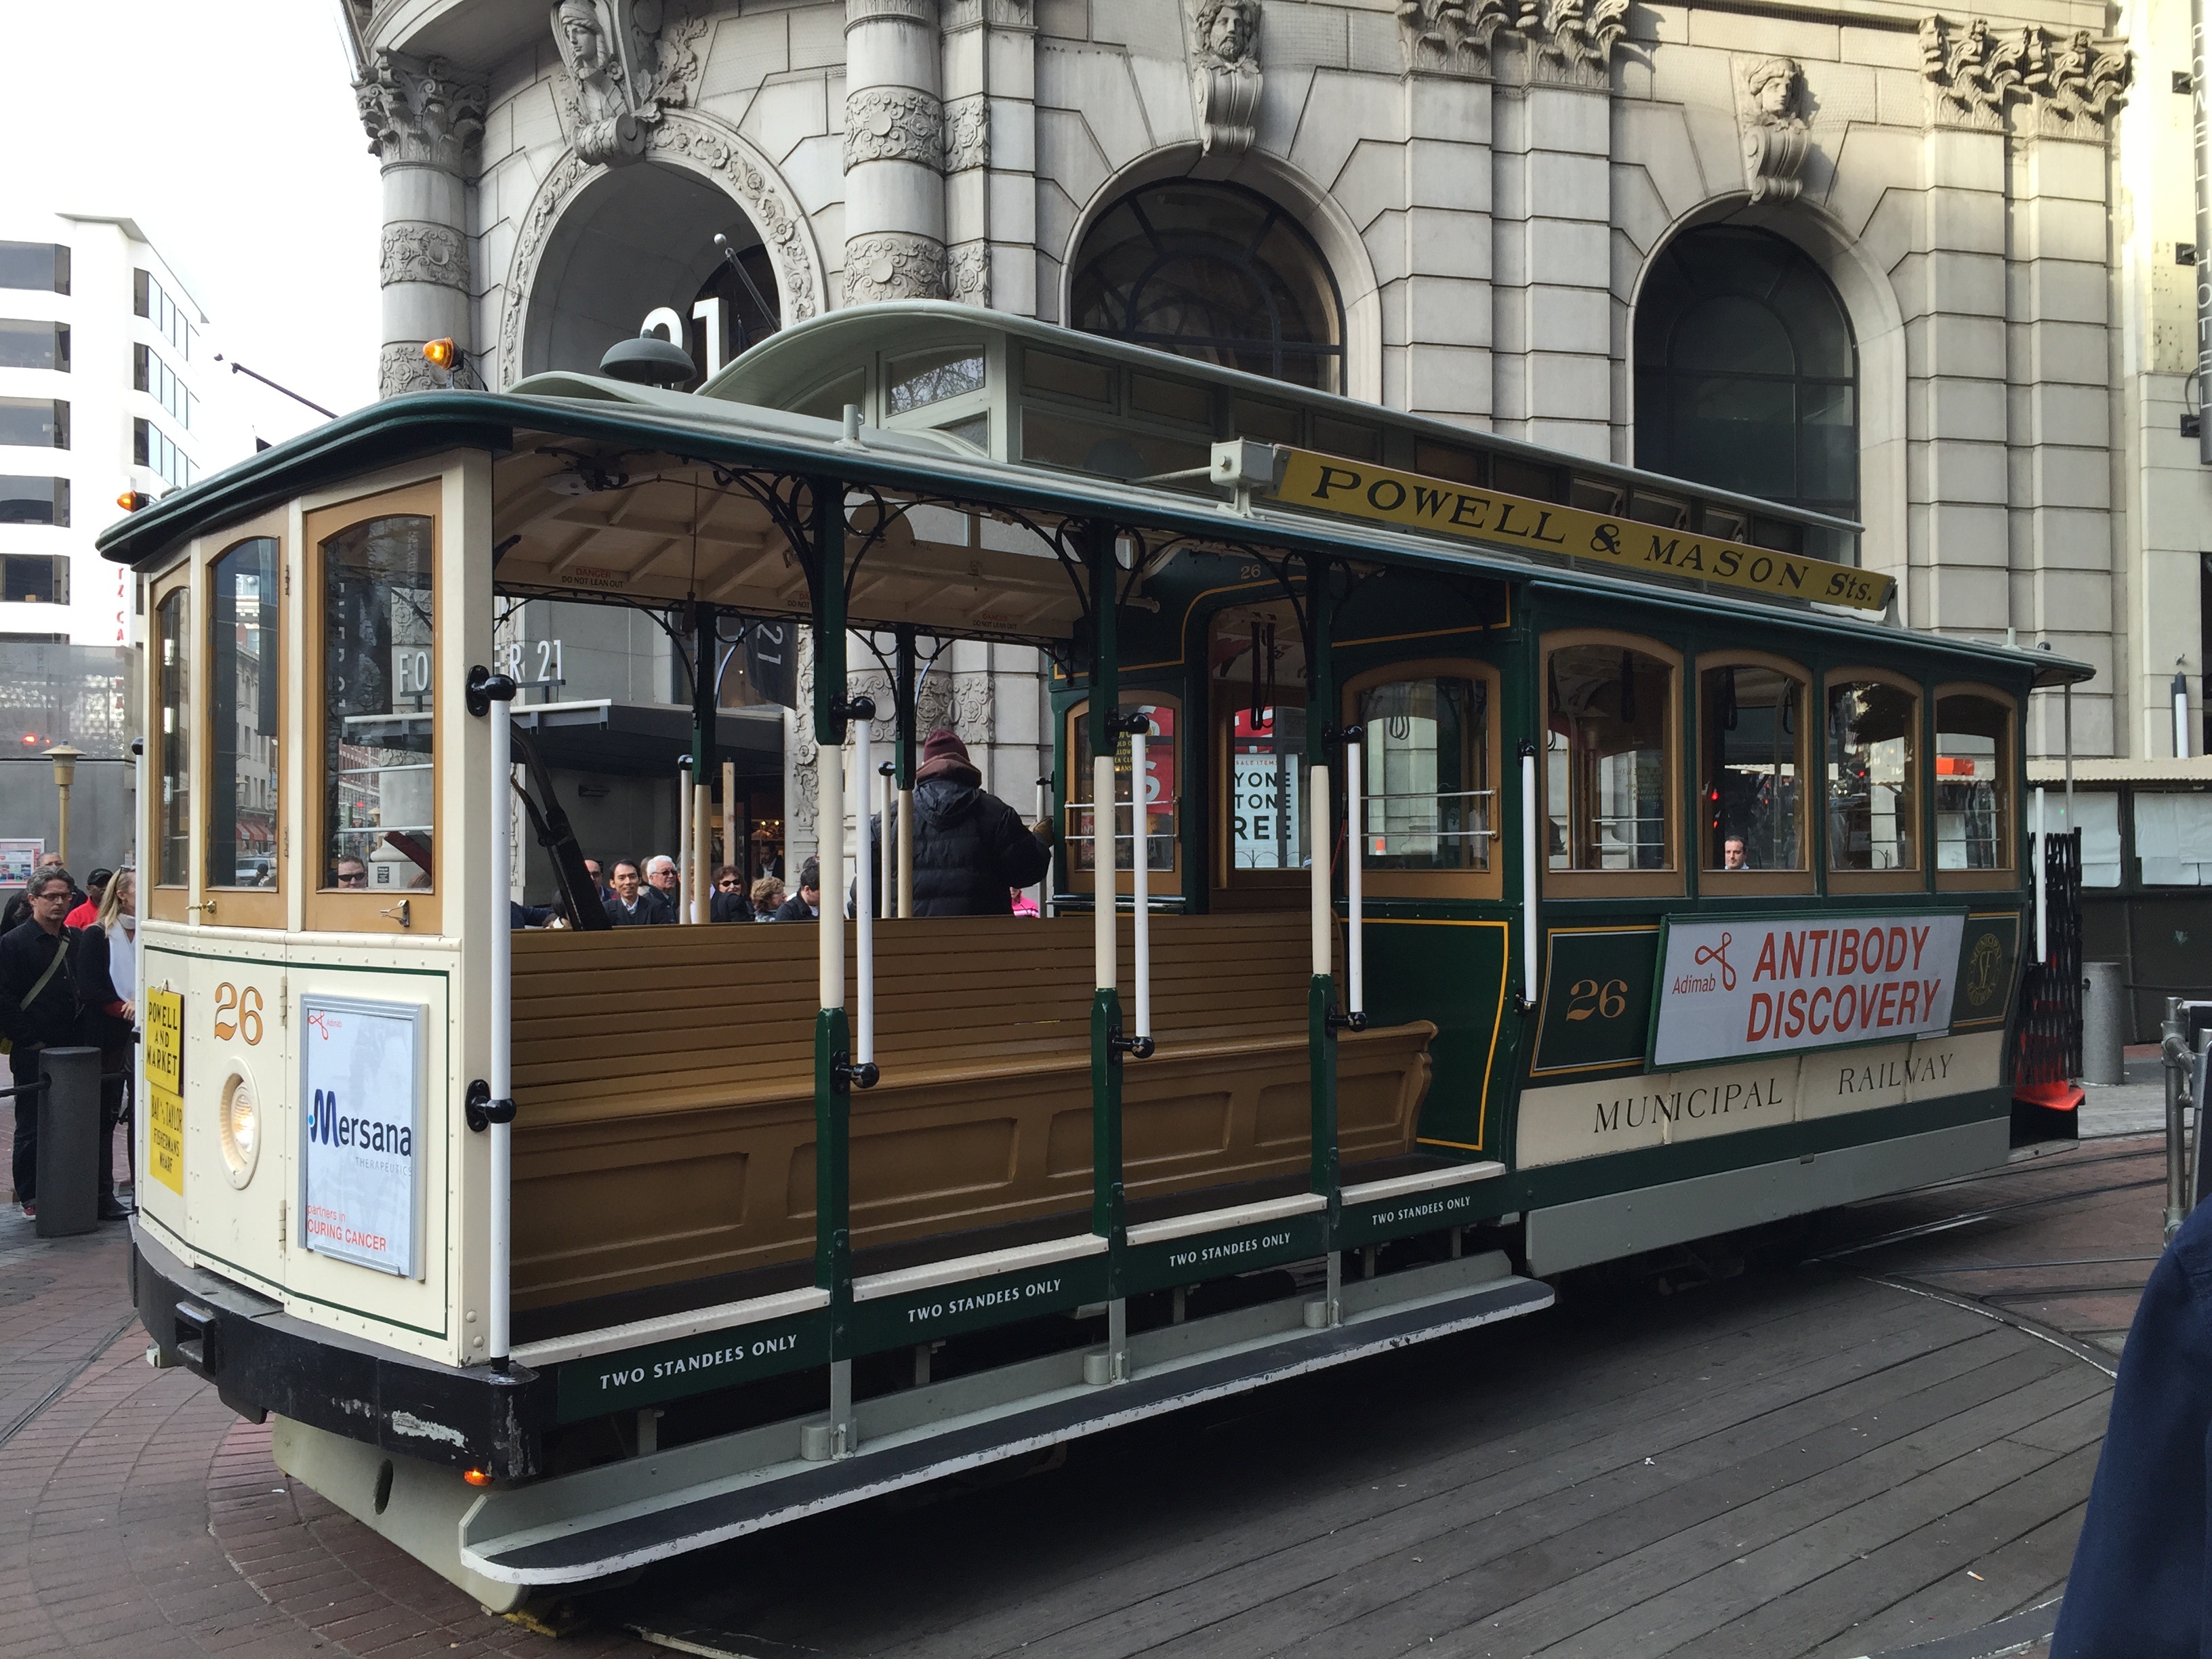
urban, san francisco, trolley, tram, transportation, transport, vehicle, tourism, cable car, california, public transport, land vehicle, rolling stock, metropolitan area